Harvey Wells House

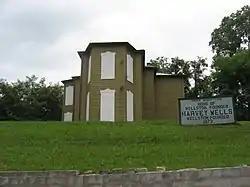
Front of the house during renovation

The Harvey Wells House is a historic residence in the city of Wellston in the southern part of the U.S. state of Ohio. Built in 1883, it was the home of Harvey Wells, a local entrepreneur who founded the city of Wellston in the 1870s with the goal of making it into the region's leading metropolis. Located on the A Street Hill, the house occupies one of the highest points in the city of Wellston.